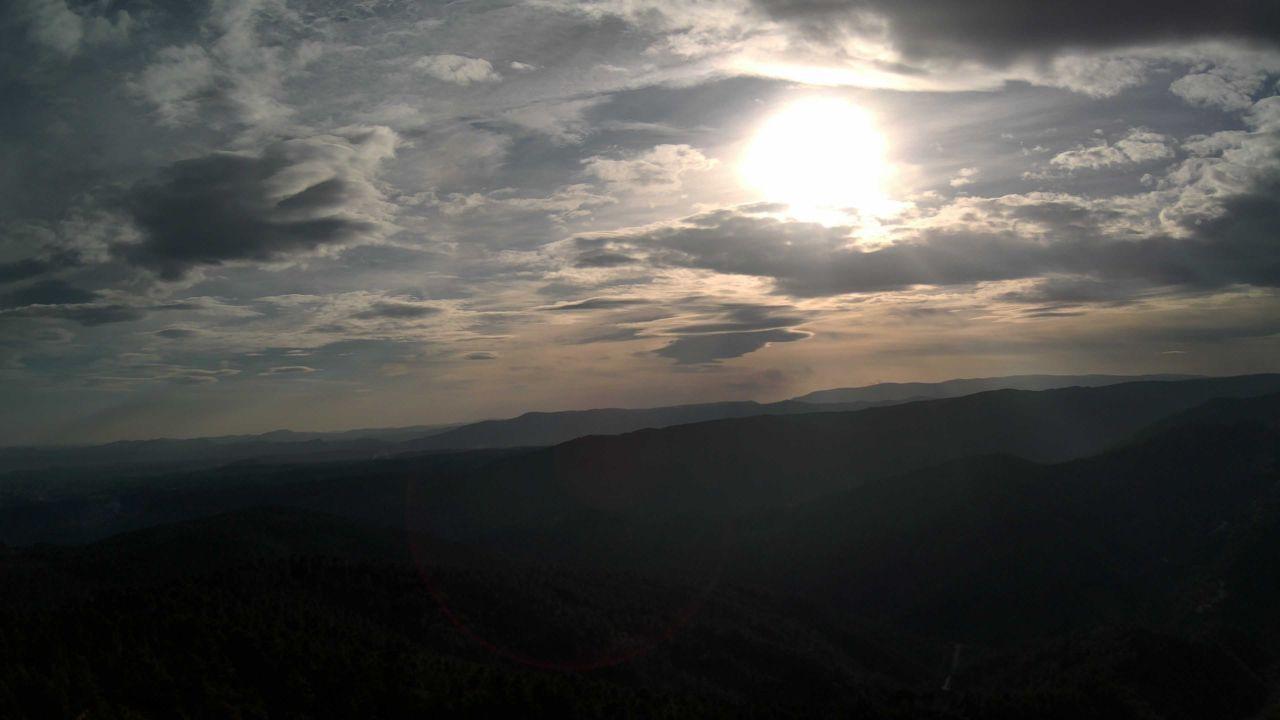
Fire: no
Smoke: yes